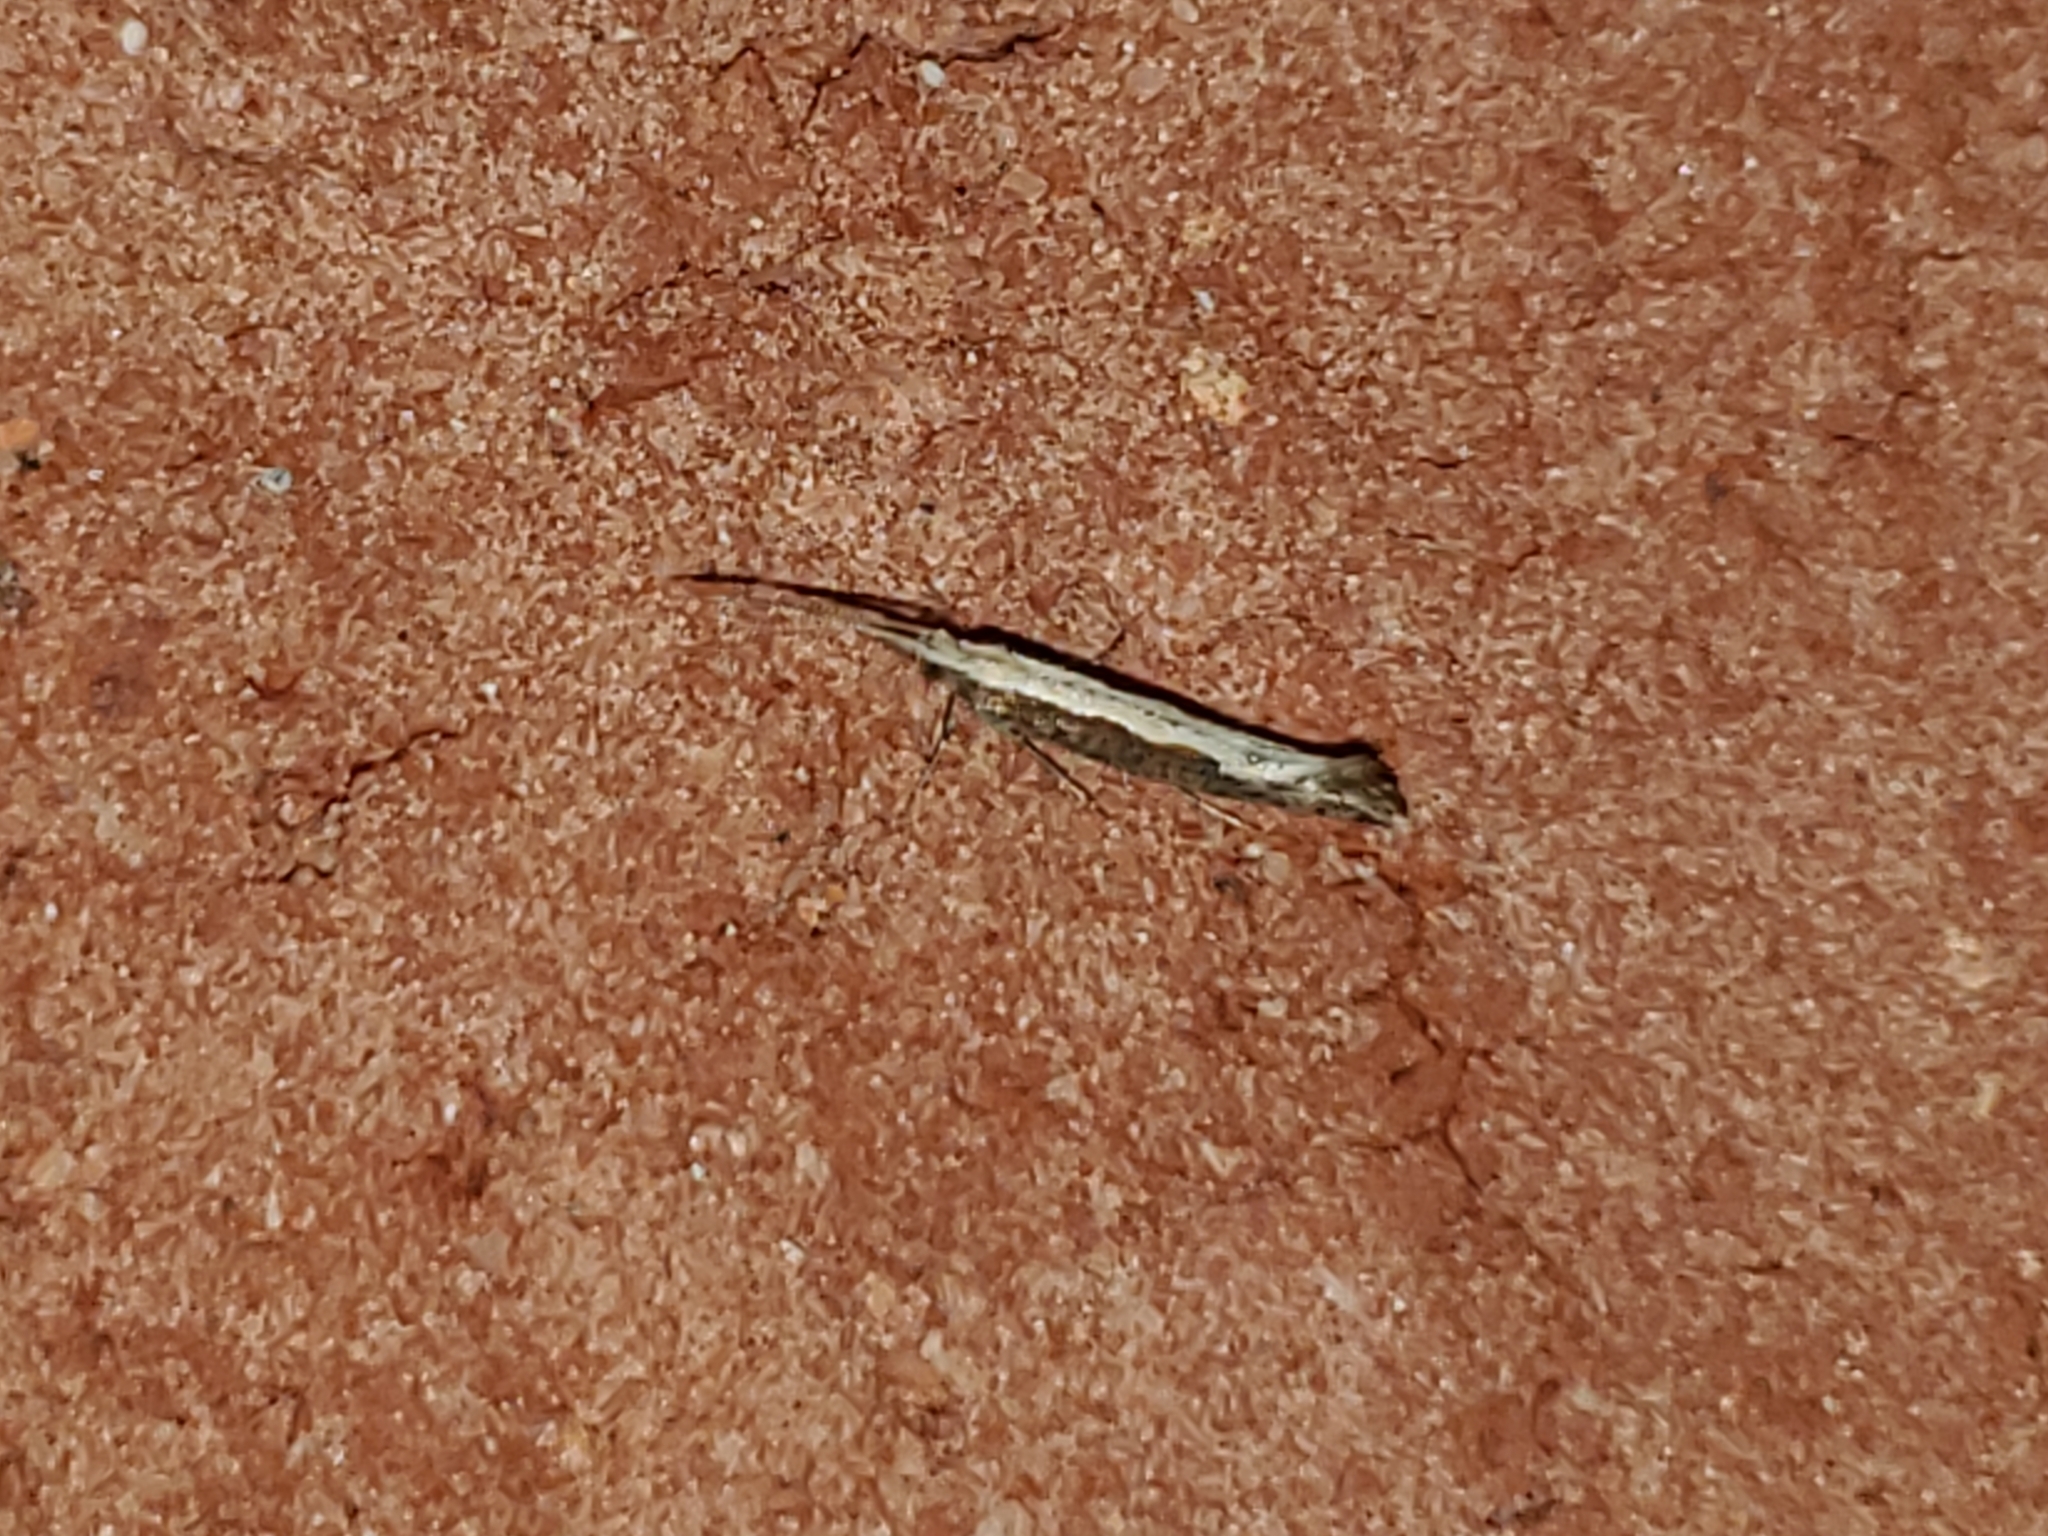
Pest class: diamondback_moth